Karambakkudi

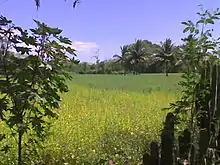
A gingelly field near Karambakkudi

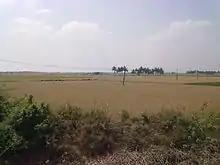
A paddy field near Karambakkudi

This area is in the protected agricultural zone of the Cauvery Delta. Karambakkudi is located at . It has an average elevation of 36 metres (118 feet).